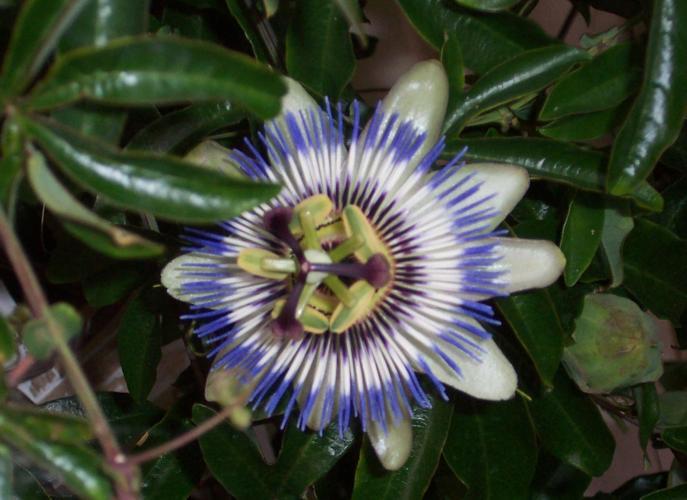
Label: passion flower